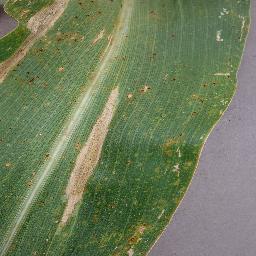
Label: Corn___Northern_Leaf_Blight